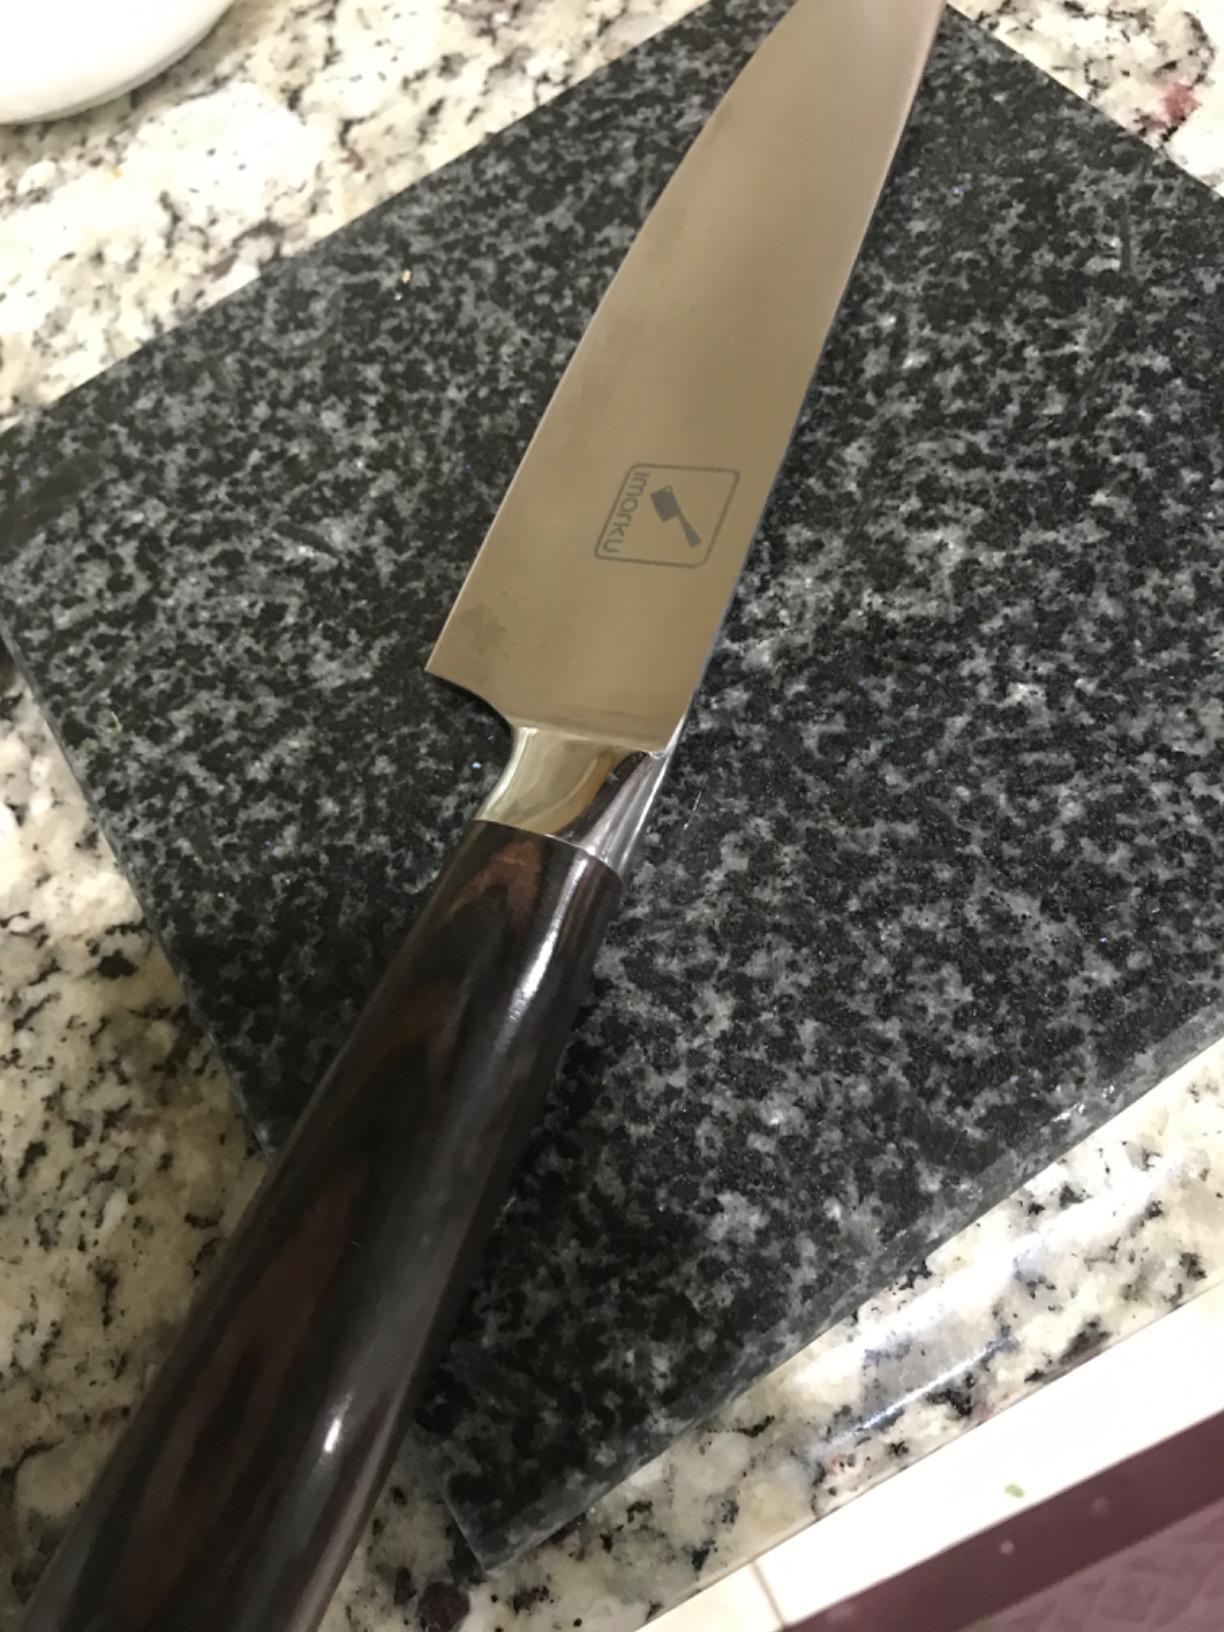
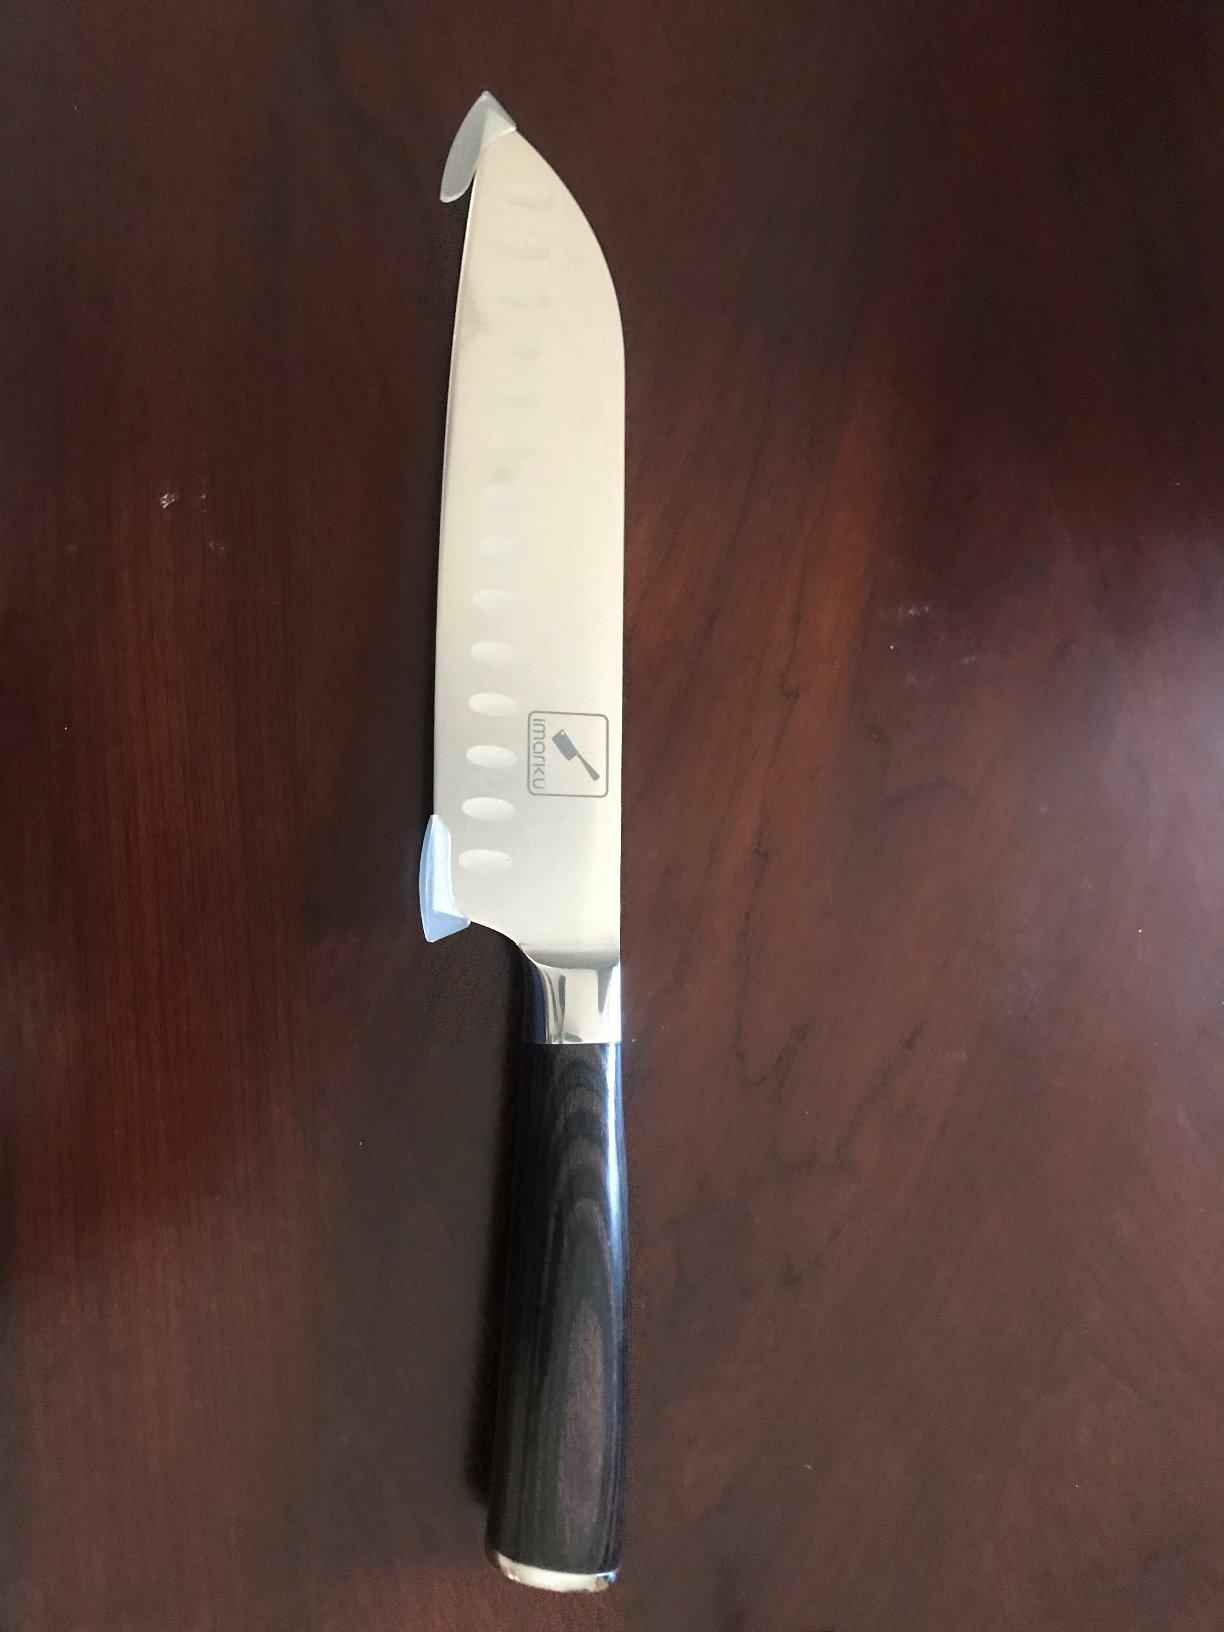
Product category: items_knife
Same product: no